Mrs. 'Arris Goes to Paris

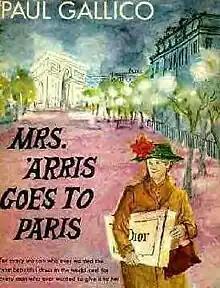
First edition cover

Mrs. 'Arris Goes to Paris is a novel written by Paul Gallico and published in 1958. In the United Kingdom, it was published as Flowers for Mrs Harris. It was the first in a series of four books about the adventures of a London charwoman.